Khan Academy

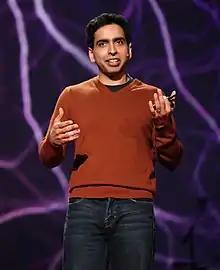
Sal Khan presenting during TED 2011

Starting in 2004, Salman "Sal" Khan began tutoring one of his cousins in mathematics on the Internet using a service called Yahoo! Doodle Images. After a while, Khan's other cousins began to use his tutoring service. Due to the demand, Khan decided to make his videos watchable on the Internet, so he published his content on YouTube. Later, he used a drawing application called SmoothDraw, and now uses a Wacom tablet to draw using ArtRage. The video tutorials were recorded on his computer.